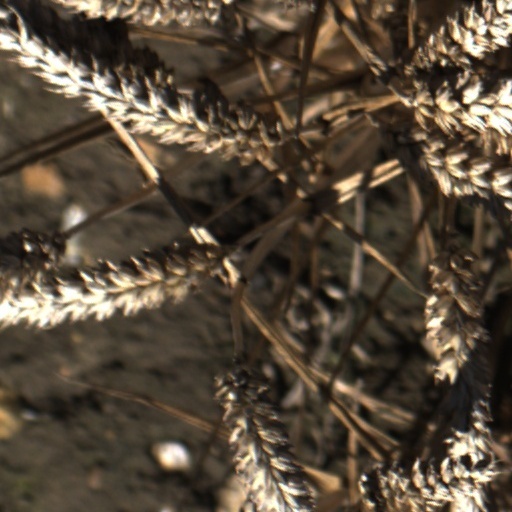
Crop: wheat